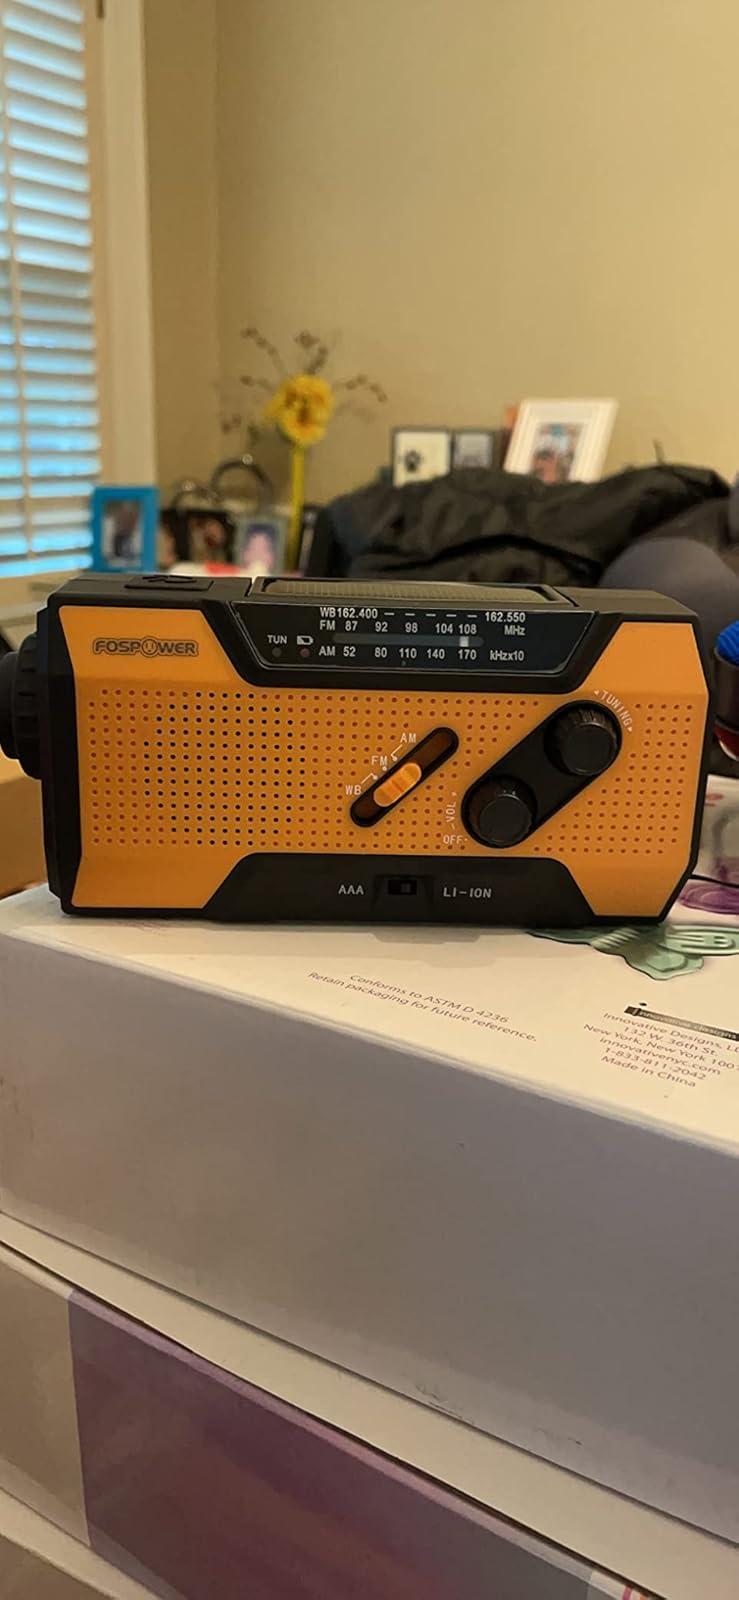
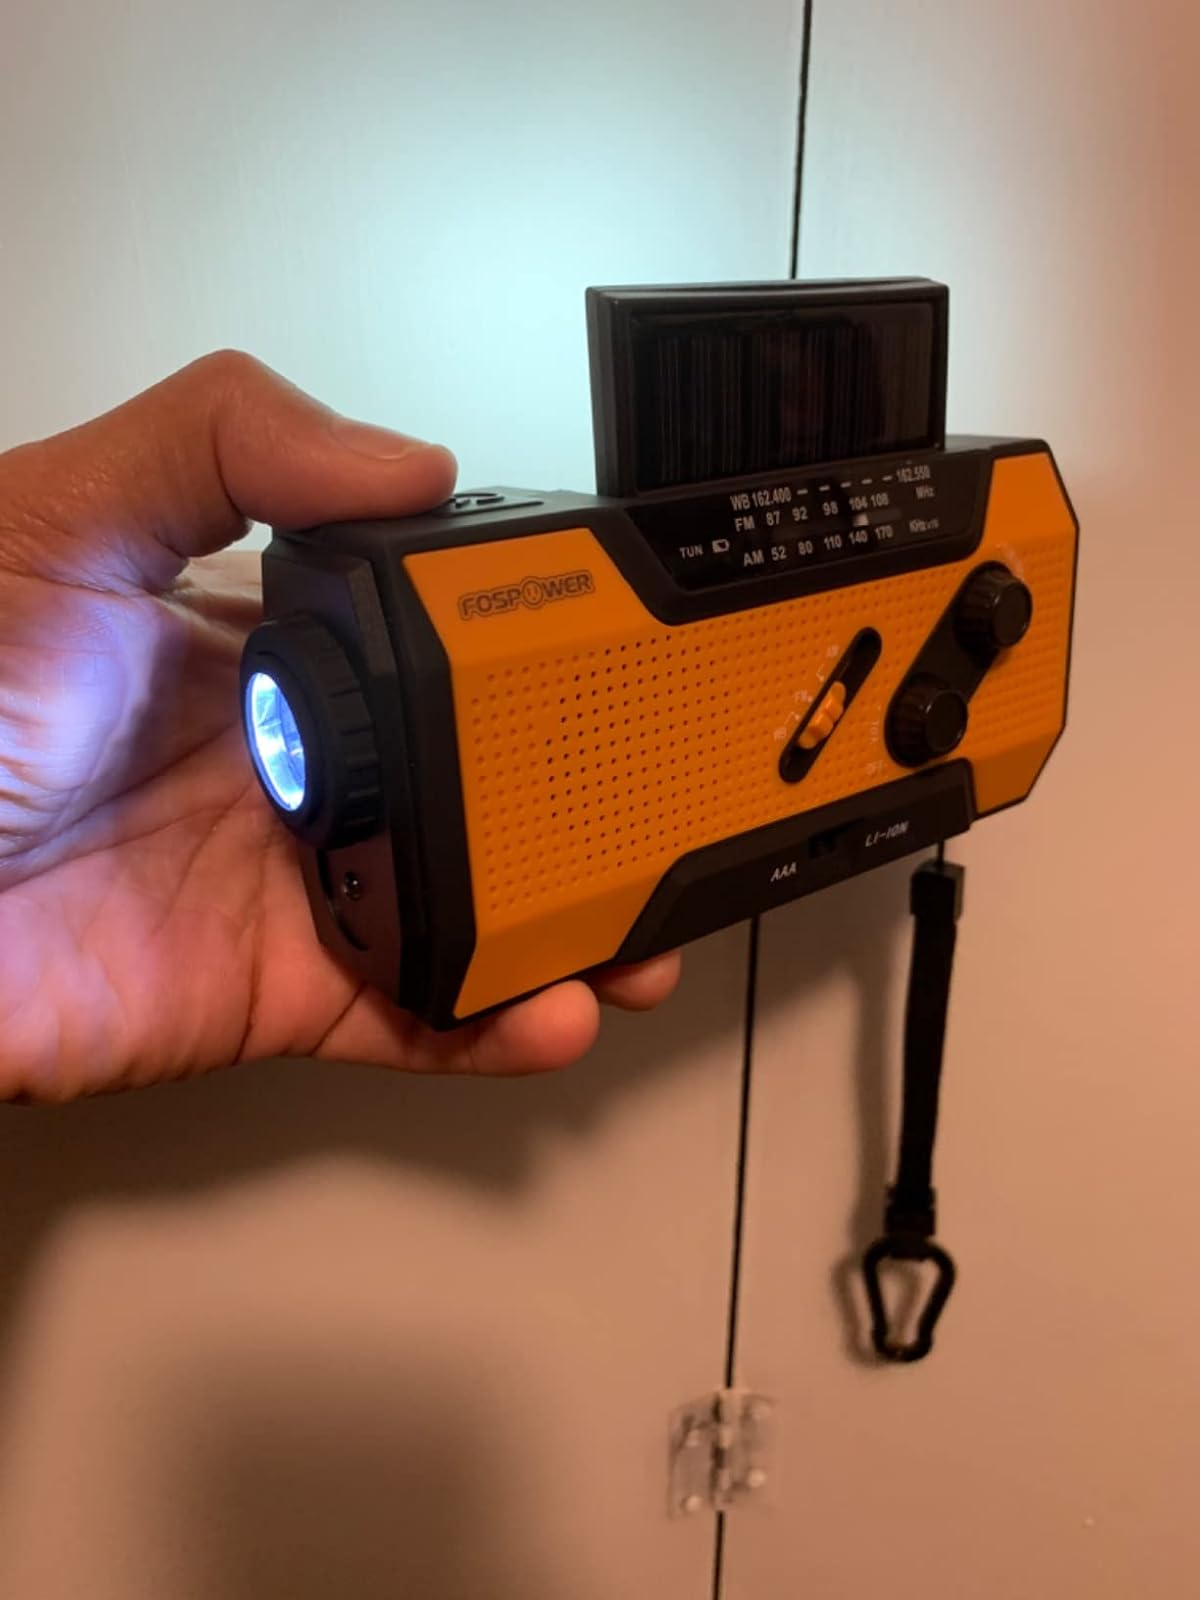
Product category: radio
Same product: yes